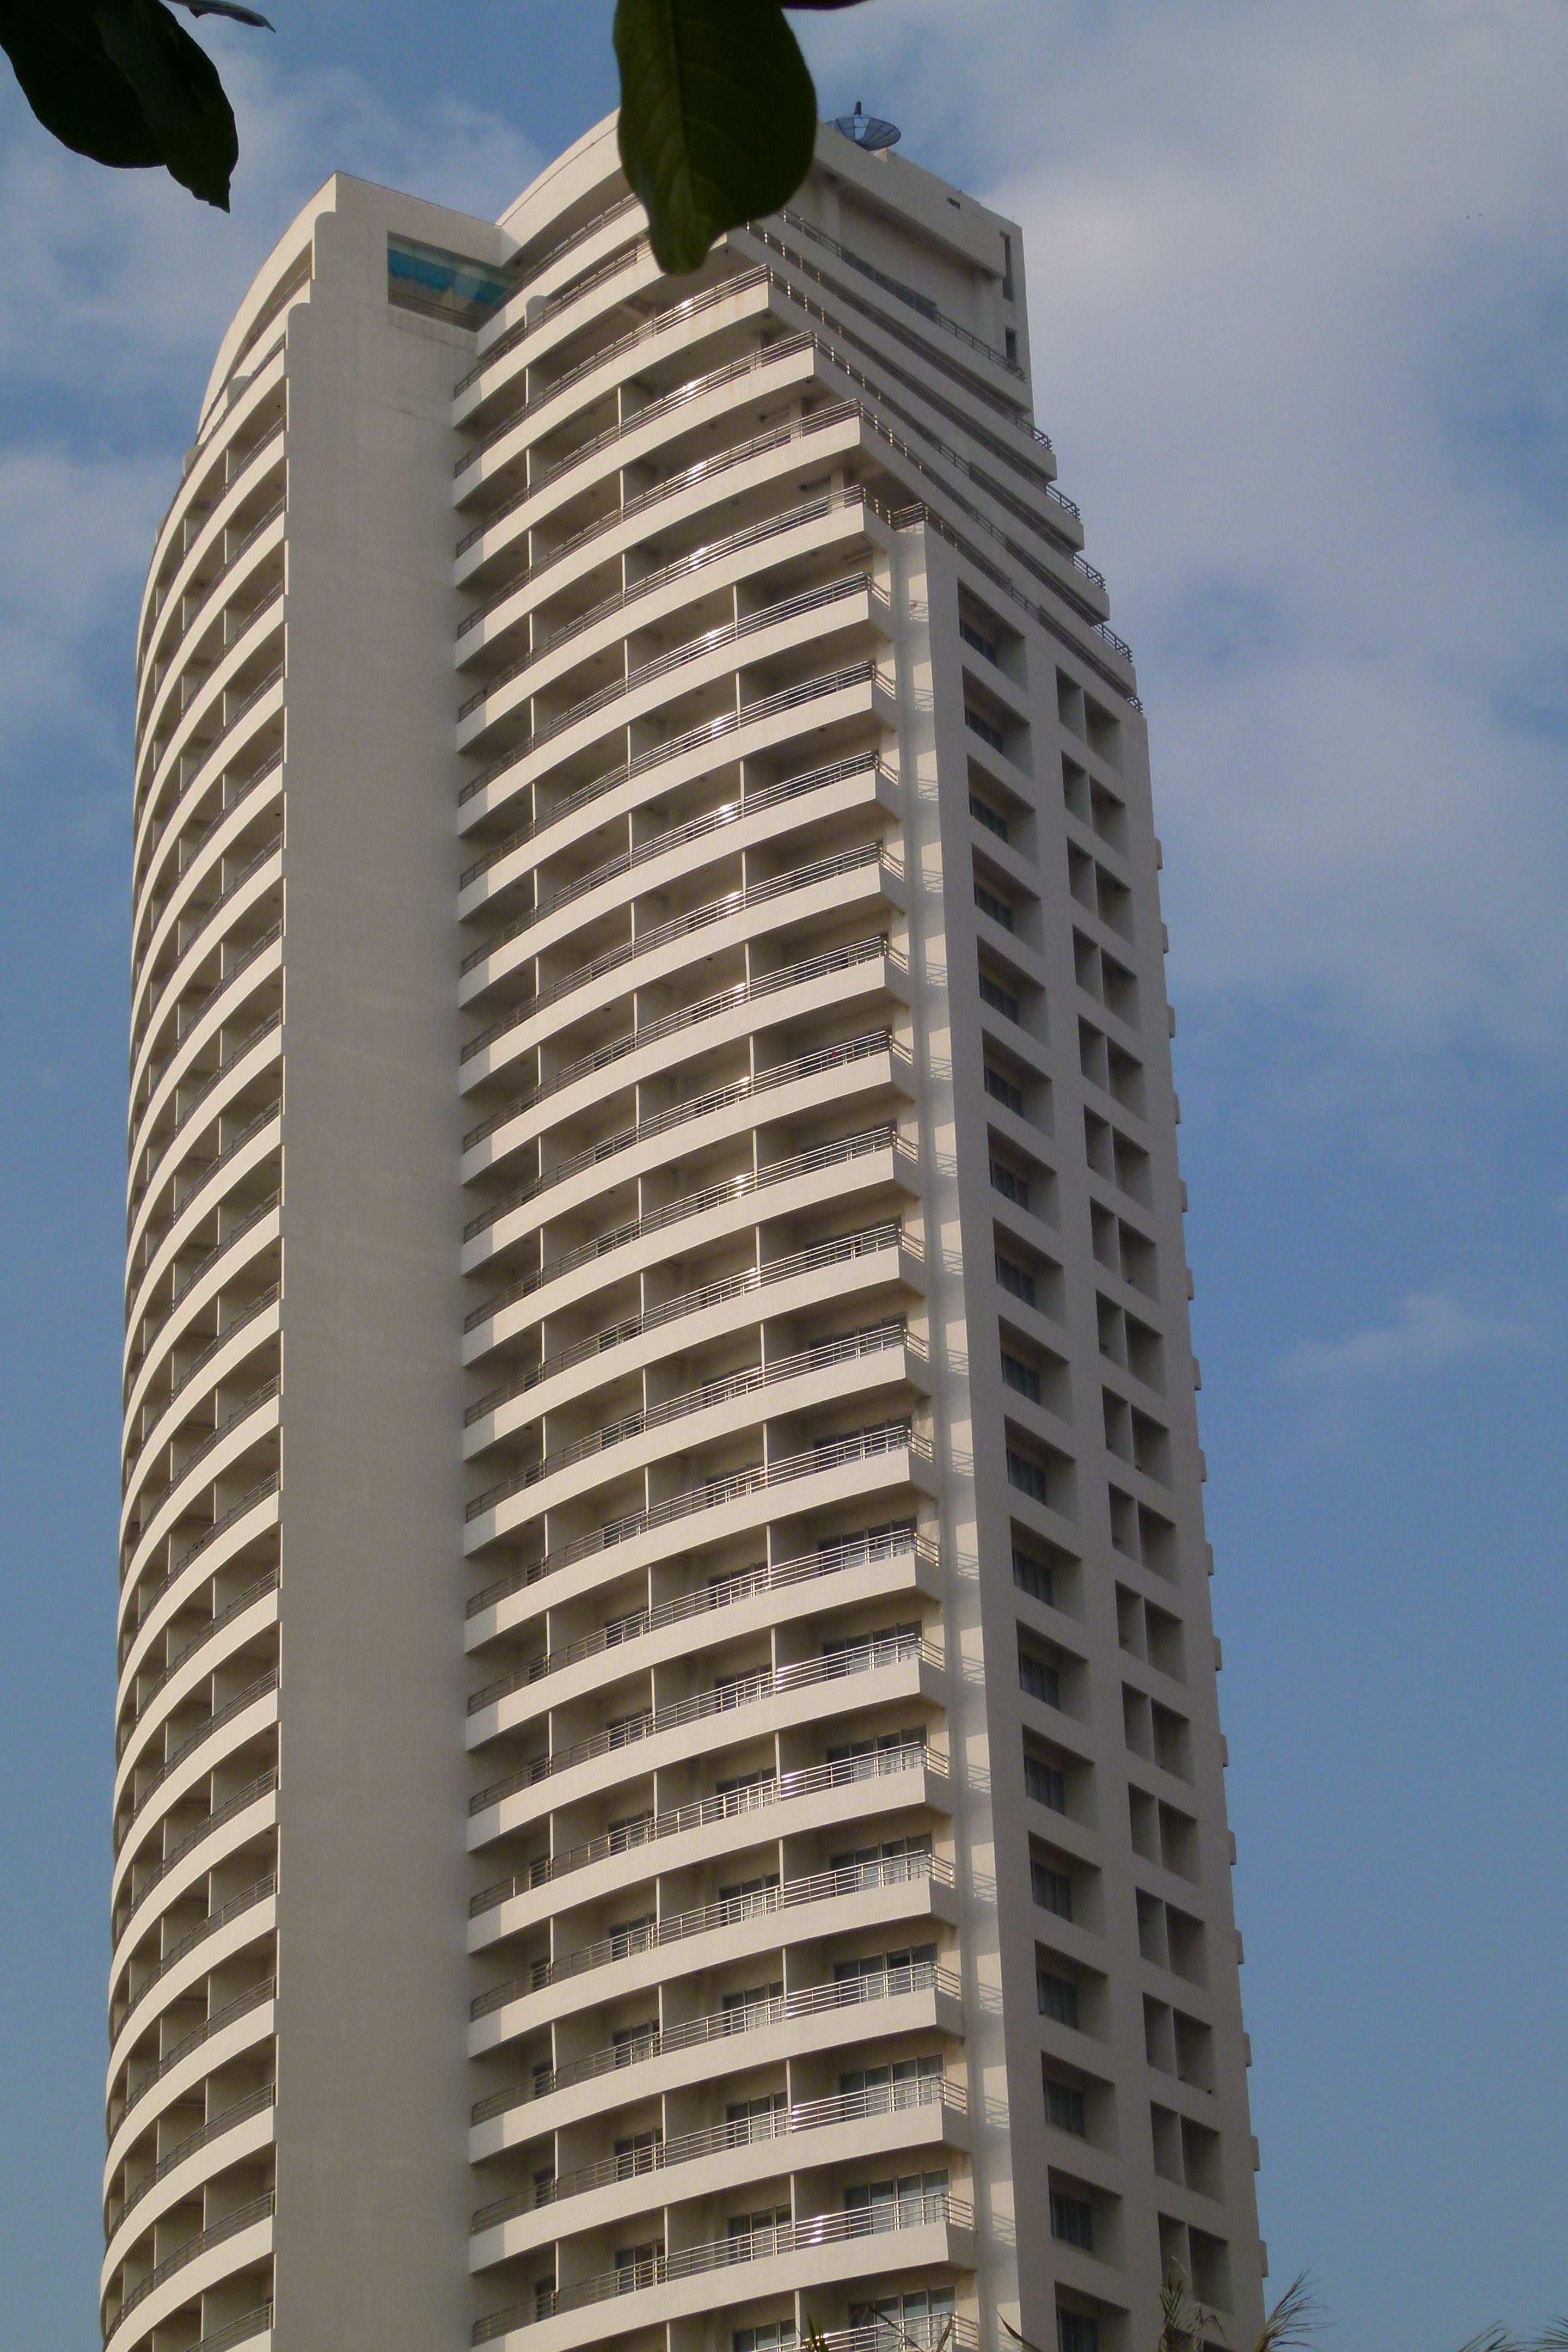
architecture, building, city, skyscraper, stone, downtown, high, tower, landmark, facade, tower block, thailand, hotel, metropolis, condominium, neighbourhood, urban area, residential area, metropolitan area